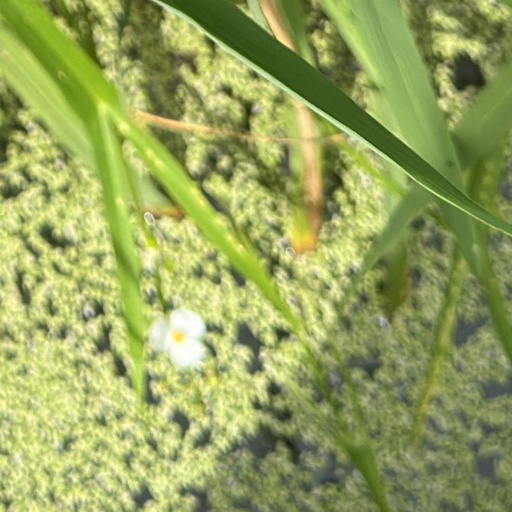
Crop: rice